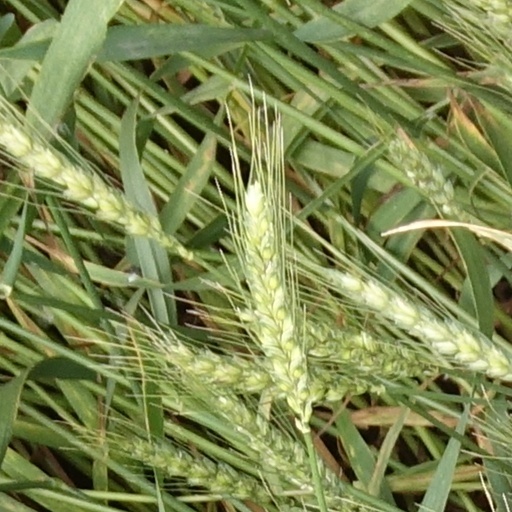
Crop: wheat